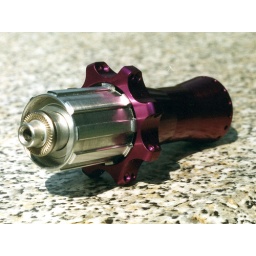
Freewheel view of my home made mountain bike hub right after final assembly. This hub was built back in 1996.